Liberal feminism

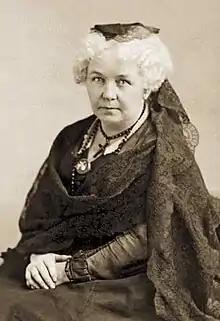
Elizabeth Cady Stanton

Elizabeth Cady Stanton (1815–1902) was one of the most influential women in first wave feminism. An American social activist, she was instrumental in orchestrating the Seneca Falls Convention, the first women's rights convention, which was held in Seneca Falls, New York. Not only was the suffragist movement important to Stanton, she also was involved in women's parental and custody rights, divorce laws, birth control, employment and financial rights, among other issues. Her partner in this movement was the equally influential Susan B. Anthony. Together, they fought for a linguistic shift in the Fourteenth and Fifteenth Amendments to include "female". Additionally, in 1890 she founded the National American Woman Suffrage Association and presided as president until 1892. She produced many speeches, resolutions, letters, calls, and petitions that fed the first wave and kept the spirit alive. Furthermore, by gathering a large number of signatures, she aided the passage of the Married Women's Property Act of 1848 which considered women legally independent of their husbands and granted the property of their own. Together these women formed what was known as the NWSA (National Women Suffrage Association), which focused on working with legislatures and the courts to gain suffrage.